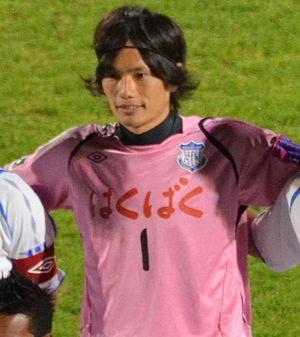
Kota Ogi est un footballeur japonais né le 5 mai 1983 à Mino. Il est gardien de but.